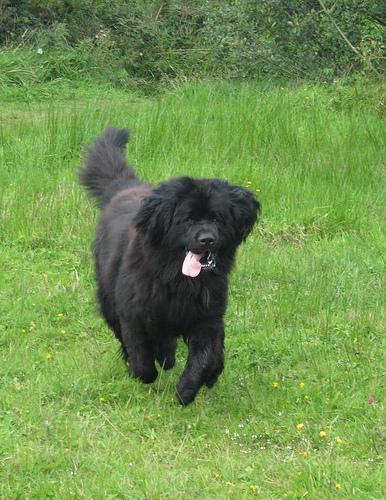
newfoundland